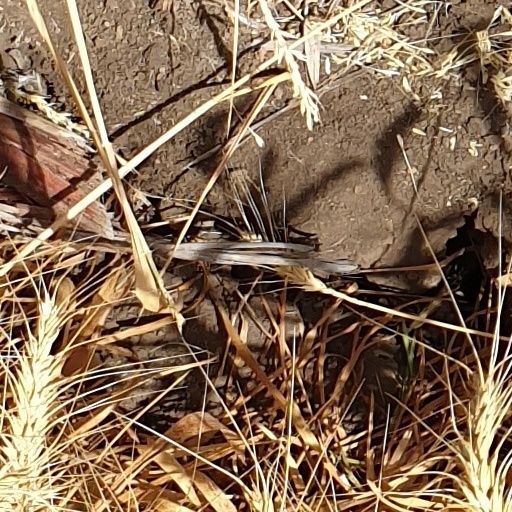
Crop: wheat